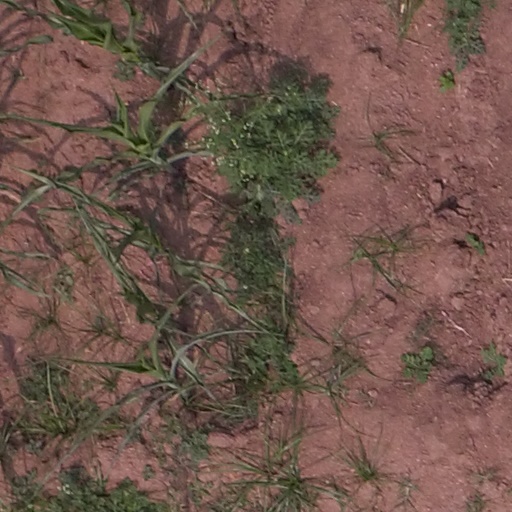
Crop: maize; corn